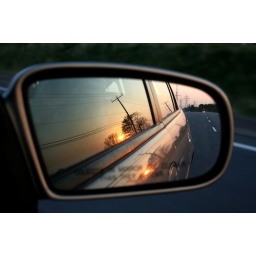
A sunset in the rearview mirror of car as a races down the road.